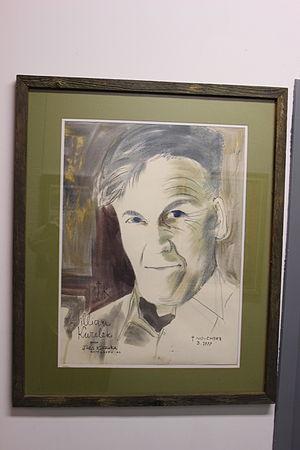
William Kurelek, C.M., était un artiste et un écrivain canadien.